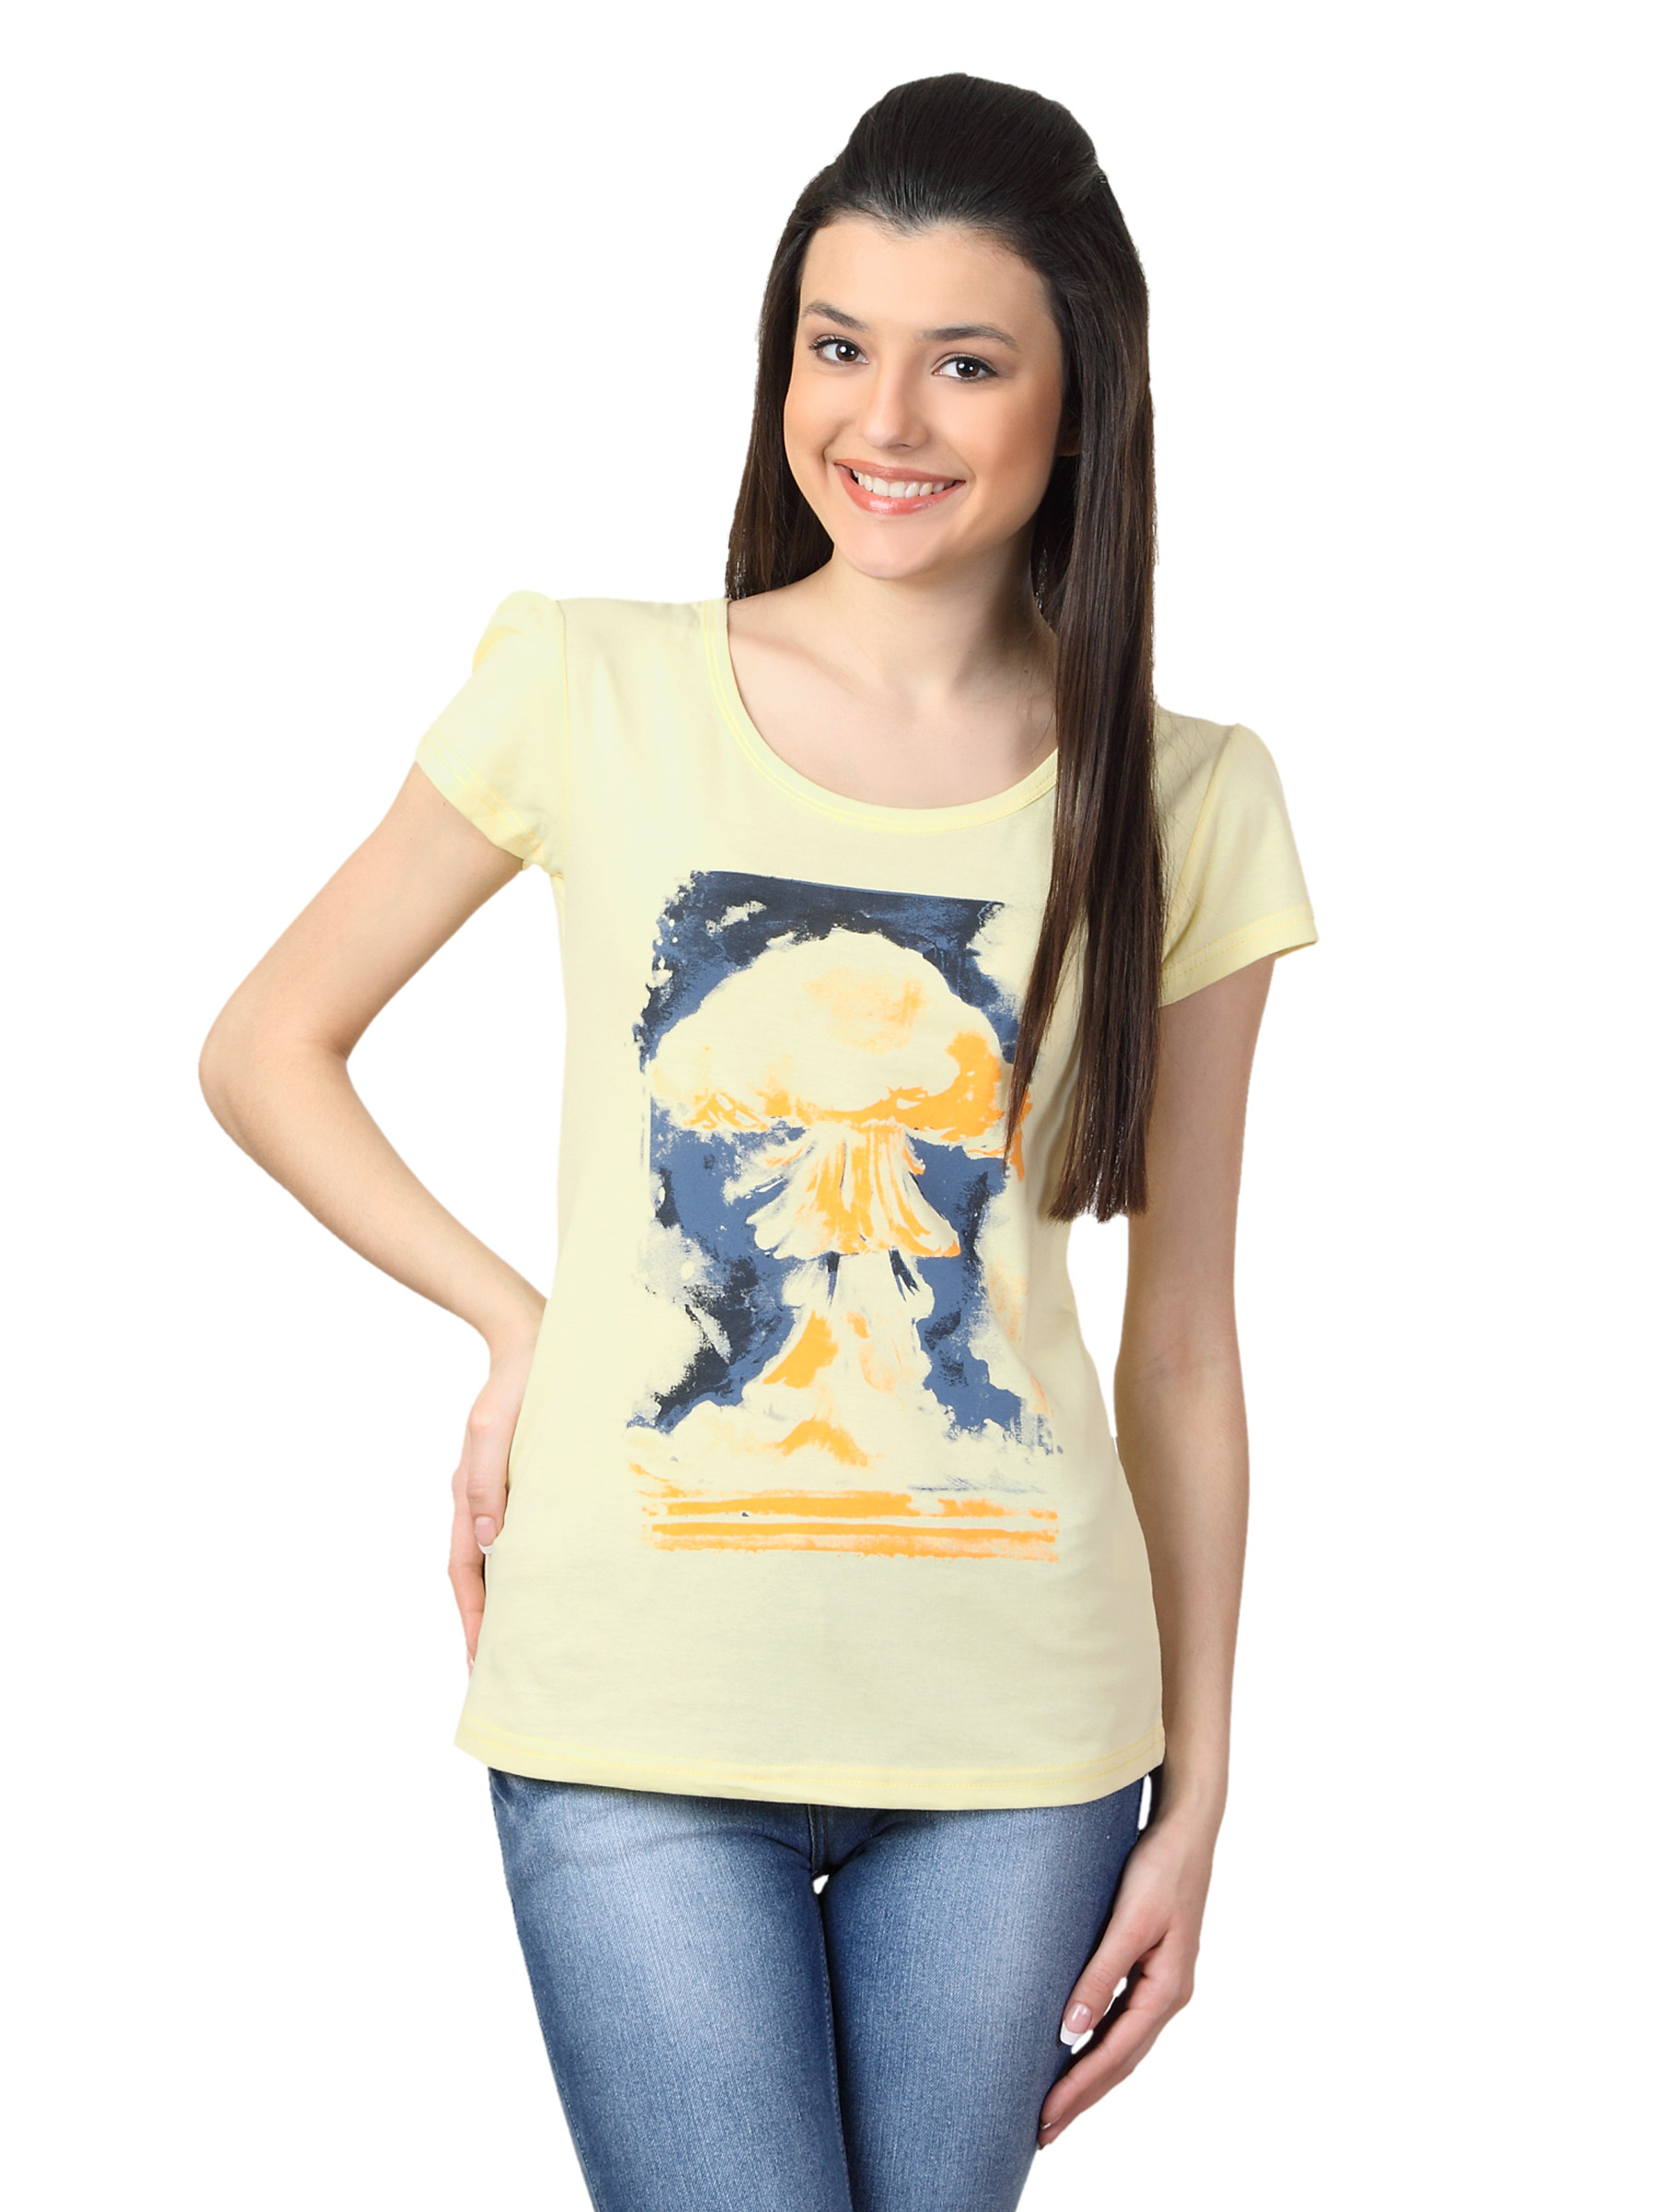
Tokyo Talkies Women Yellow Top
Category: Apparel / Topwear / Tops
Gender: Women
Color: Yellow
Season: Summer 2012
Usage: Casual